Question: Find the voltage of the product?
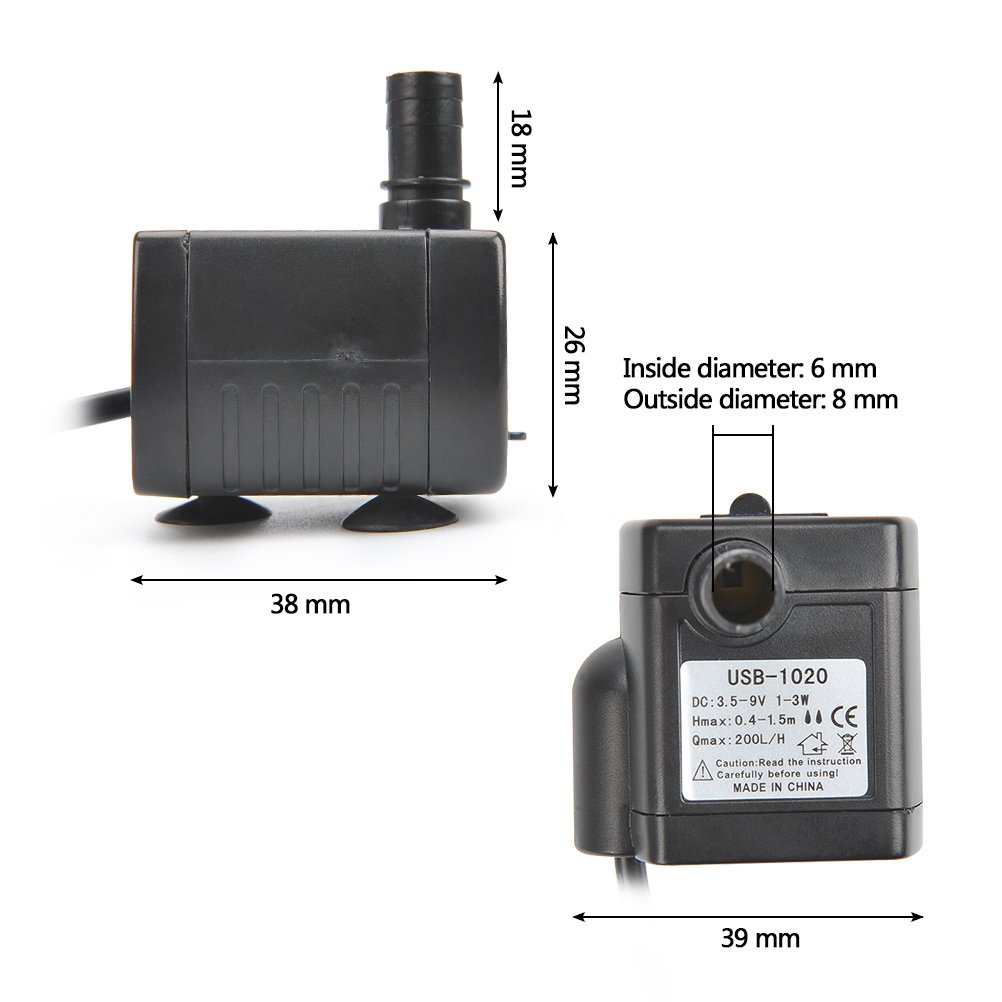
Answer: [3.5, 9.0] volt